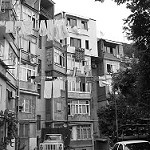
Label: B & W